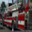
Label: truck